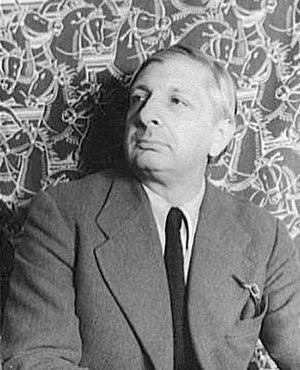
Giorgio de Chirico
Giorgio de Chirico
Giorgio de Chirico var en italiensk maler.